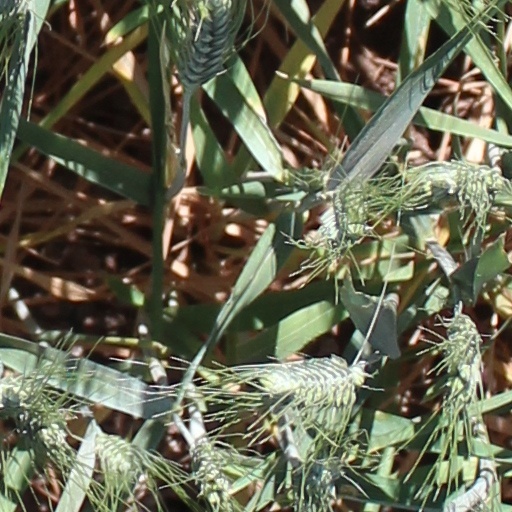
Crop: wheat